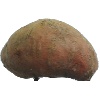
Label: Potato Sweet 1